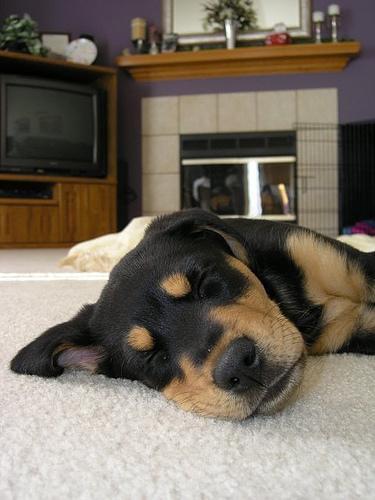
Rottweiler